Joshua Olson

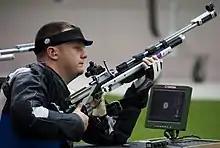
Olson at the 2012 Paralympics

Joshua Olson (born August 21, 1979) is a former American rifle shooter. He competed at the 2012 Paralympics and placed 12th in the mixed 50 m rifle prone SH1 event.